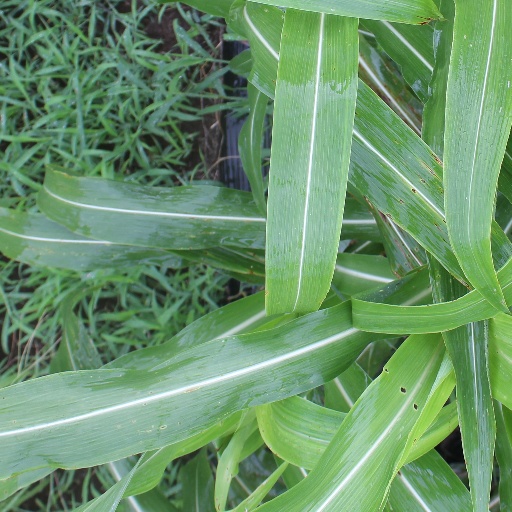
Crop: sorghum